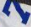
Number: 7